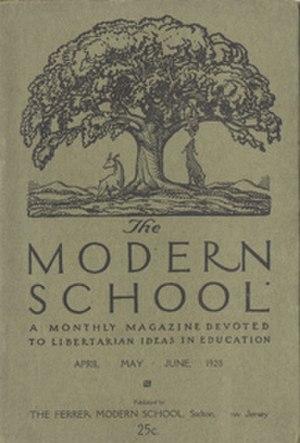
Les Modern Schools – ou Écoles Modernes – parfois appelées Écoles Ferrer, sont des écoles créées aux États-Unis au début du XXᵉ siècle autour des idées de Francisco Ferrer et sur le modèle de la Escuela moderna, ouverte par Ferrer à Barcelone en 1901.
Abraham Bluestein ou Abe Bluestein est un activiste, écrivain, éditeur, traducteur anarchiste américain.